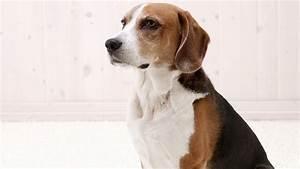
dog